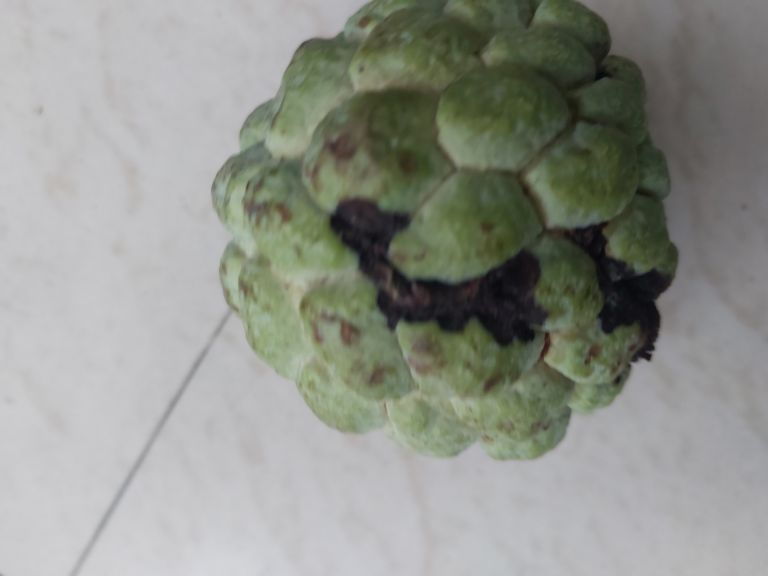
Disease label: Diplodia Rot